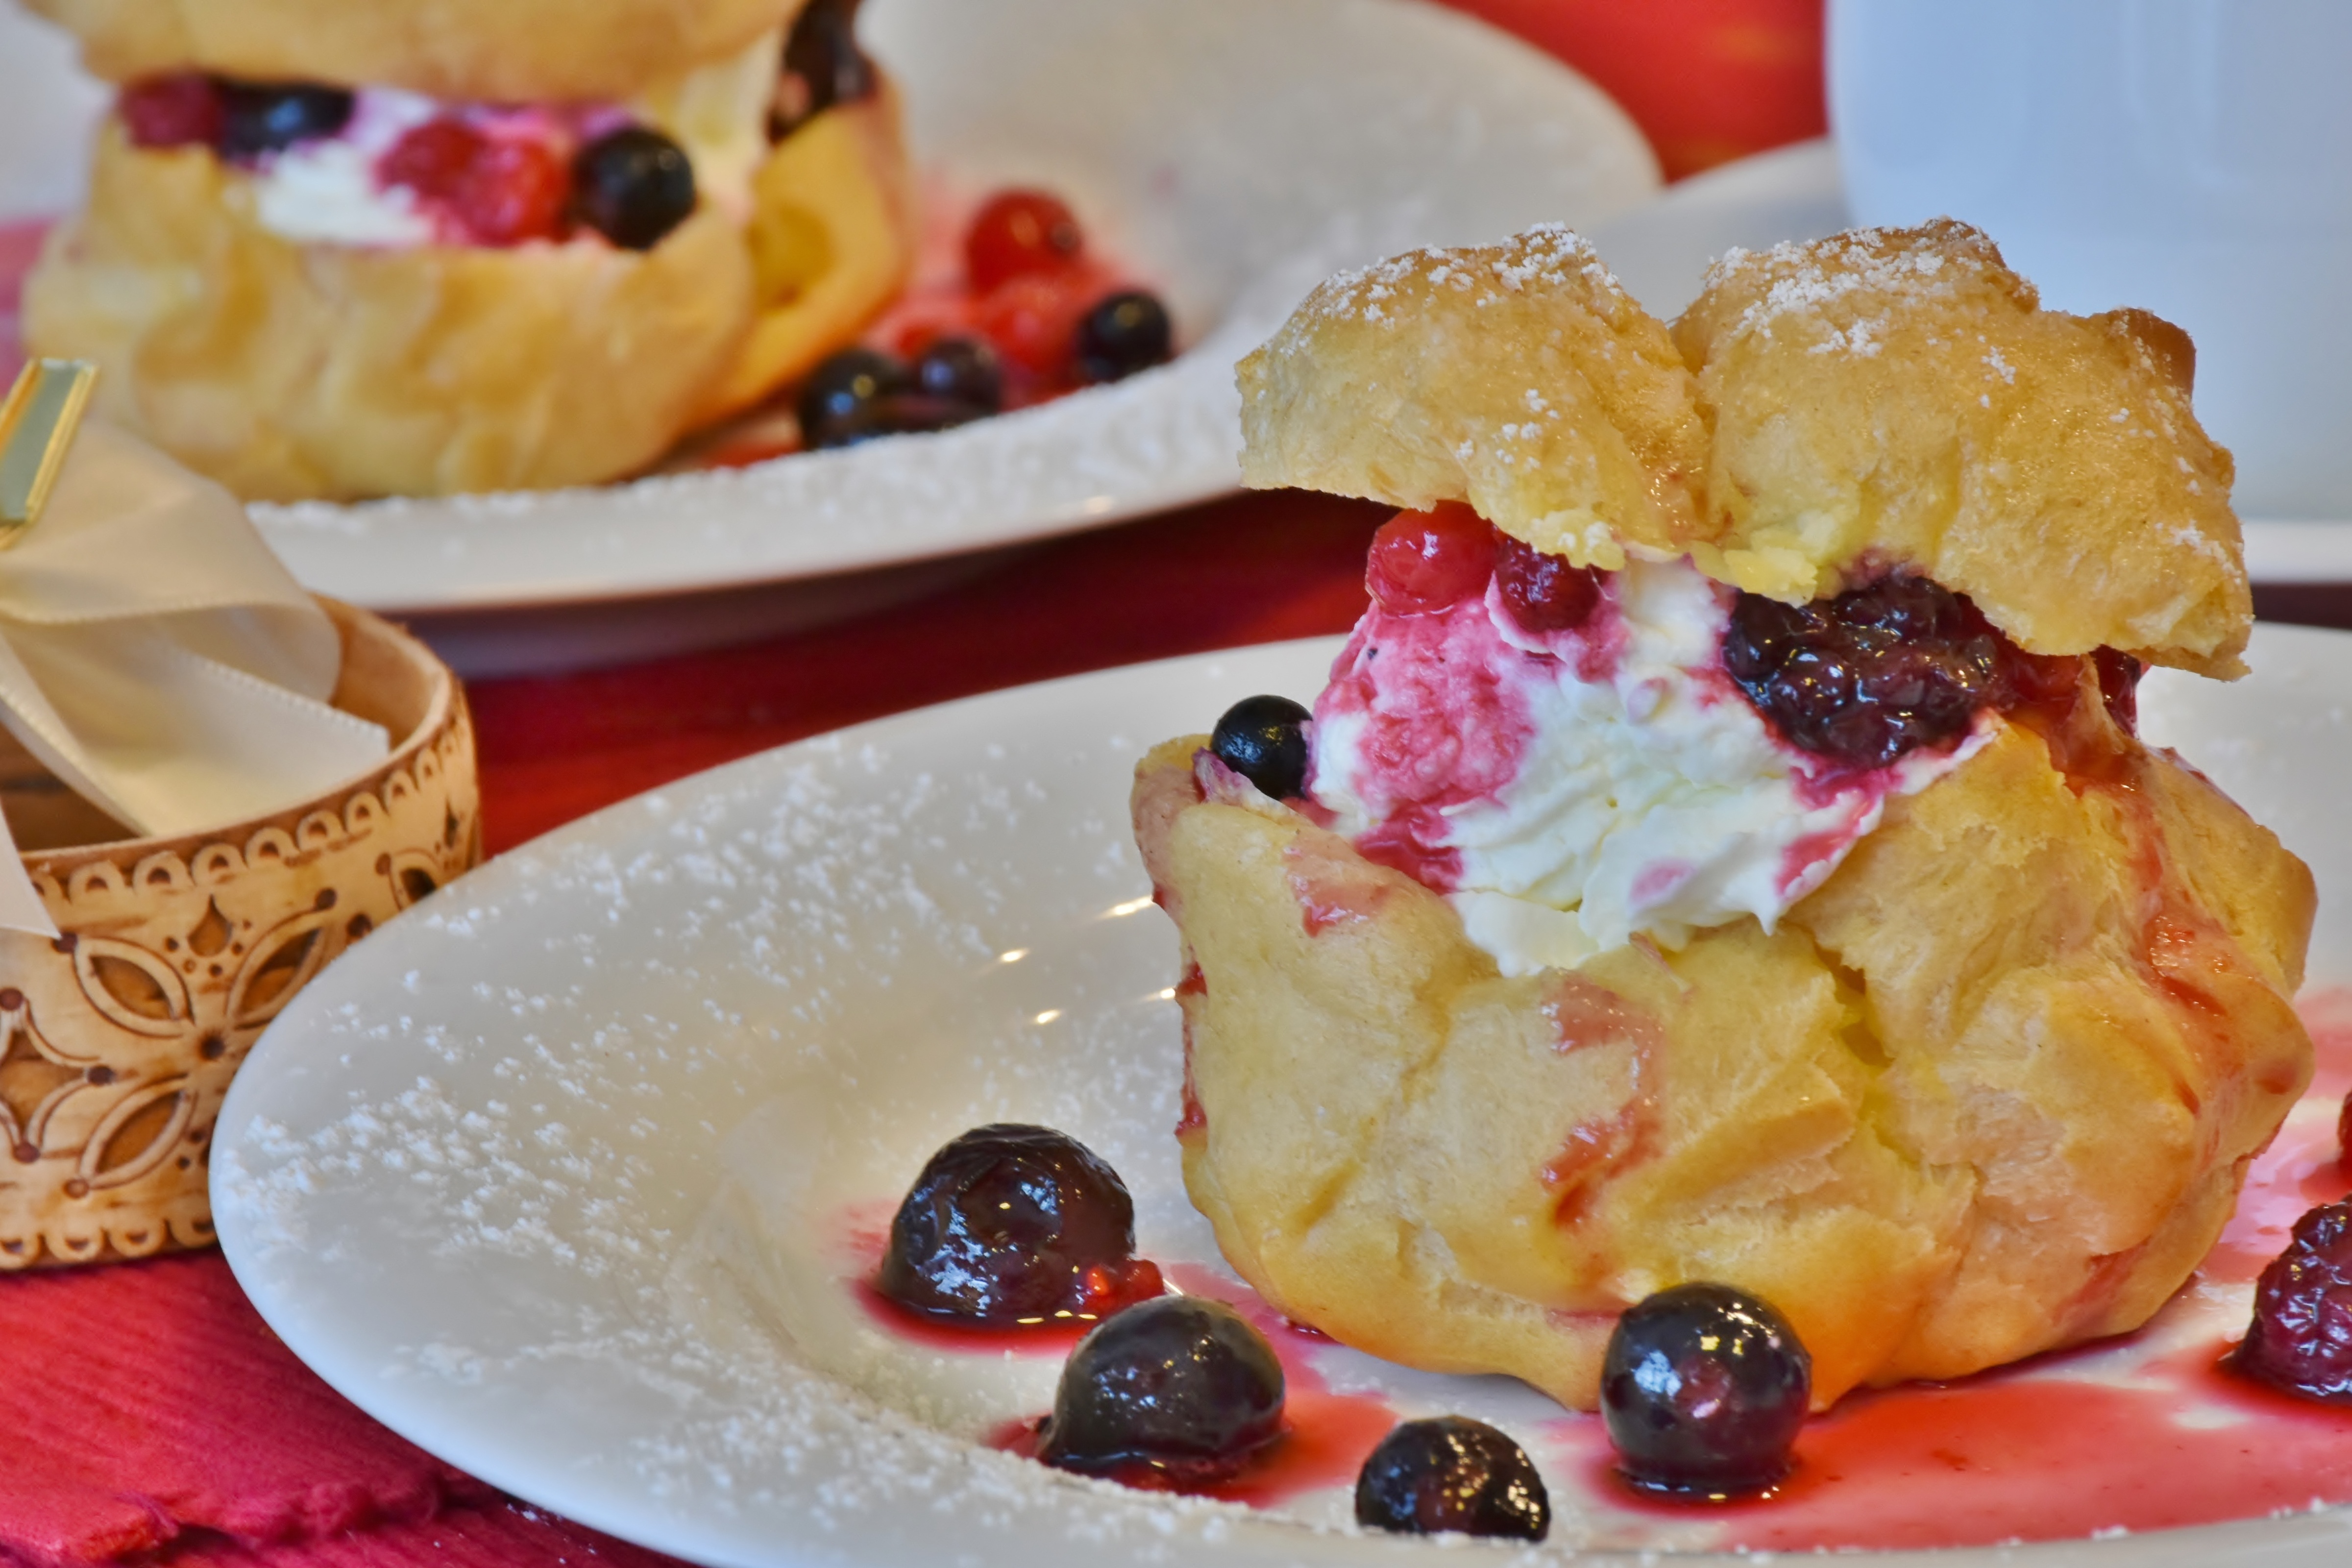
plant, fruit, berry, sweet, dish, meal, food, produce, breakfast, dessert, eat, delicious, cake, sweet dish, bake, pastries, sugar, cherries, baked goods, feasting, cream puff, choux pastry, pavlova